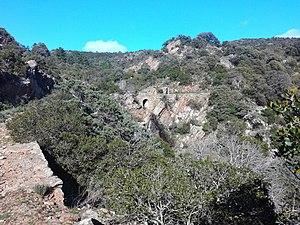
Le Vallon de la Gourre, Massif de Maures, Var, France, commune de Borme-les-mimosas.
Le Vallon de la Gourre est un ruisseau français qui coule dans le département du Var. Il prend sa source dans le massif des Maures près du sommet de la Maure à 550 mètres d'altitude. Il se jette dans le Vallon des Caunes en amont de la Maison Forestière des Caunes.